Mukthambal chatram

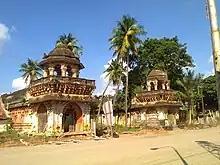
Mukthambal chatram

Mukthambal chatram is a chatram located at Orathanad, Thanjavur district, Tamil Nadu, India. This was built by Serfoji II, the Maratta king of Thanjavur.